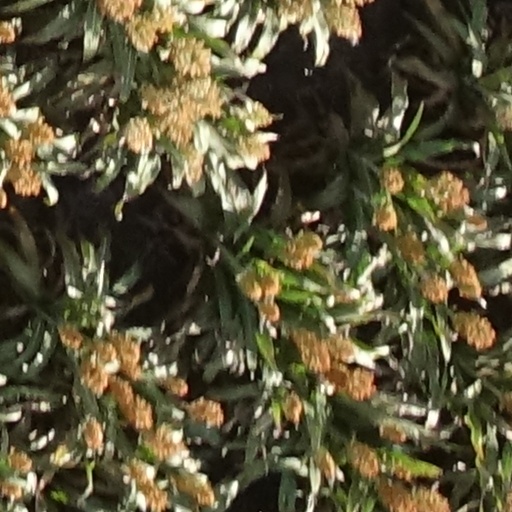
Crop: sorghum